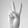
ASL letter: V